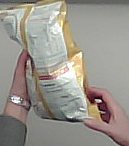
Product: lays_classic